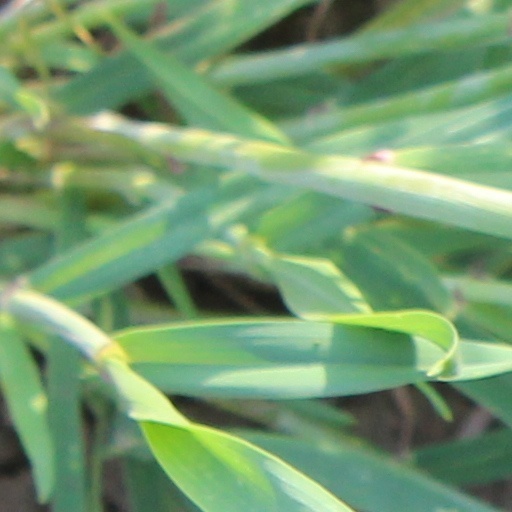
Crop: wheat